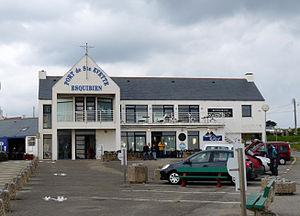
Le port de Sainte-Evette à Esquibien (Finistère). Embarcadère pour l'île de Sein)
Esquibien [ɛskibjɛ̃] est une ancienne commune française du département du Finistère, en région Bretagne, devenue, le 1ᵉʳ janvier 2016, une commune déléguée de la commune nouvelle d'Audierne.